Roman Skrypin

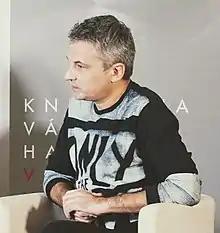

Román Skrýpin (born 27 May 1973) is a Ukrainian media manager, journalist, television host, a chief of the Ukrainian independent media union.